Santa's Slay

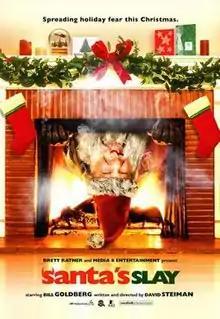
Theatrical release poster

Santa's Slay is a 2005 Christmas black comedy slasher film written and directed by David Steiman, a former assistant to Brett Ratner; Ratner served as a producer. After a millennium of spreading Christmas joy due to losing a bet with an angel, Santa Claus reverts to his demonic self and gives the gift of evil and fear. The film stars Bill Goldberg, Douglas Smith, Emilie de Ravin, Robert Culp, Saul Rubinek, Dave Thomas, Rebecca Gayheart, Chris Kattan, and Fran Drescher.